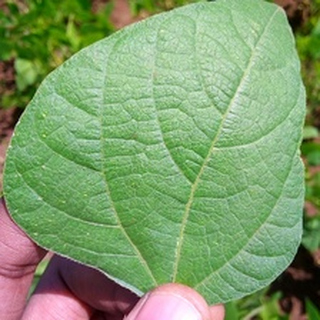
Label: healthy_bean